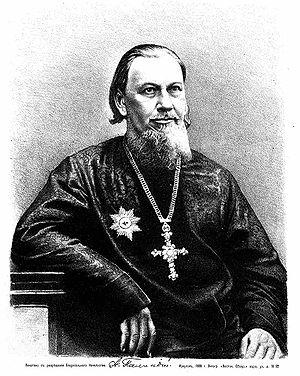
Piotr Kafarov, également connu sous le nom monastique de Palladi, né en 1817, mort en 1878, est un sinologue russe.